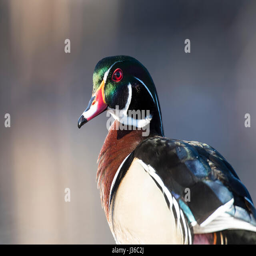
biological species in the spring